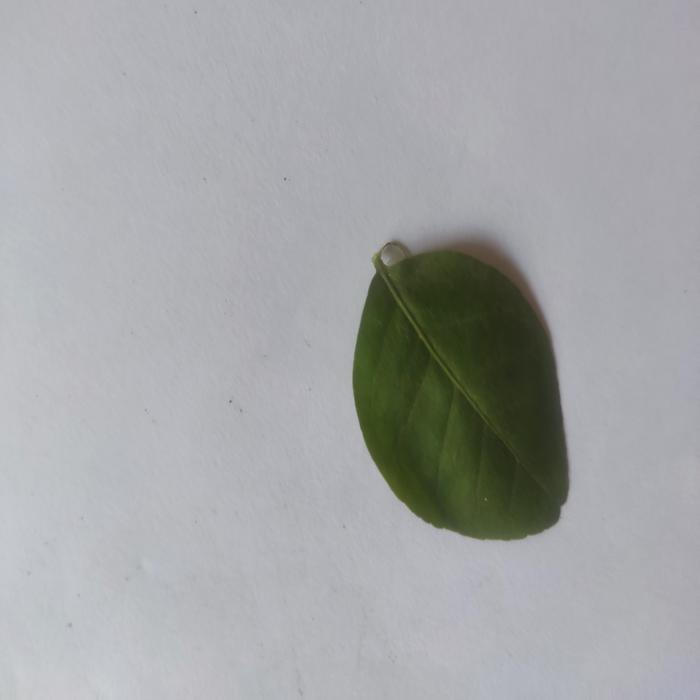
Crop: Aegle Marmelos
Leaf condition: Healthy_Leaf